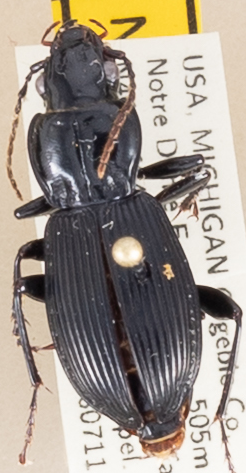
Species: Pterostichus coracinus
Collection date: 2018-07-11
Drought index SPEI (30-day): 1.444
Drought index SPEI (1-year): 1.01
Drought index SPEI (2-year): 2.09